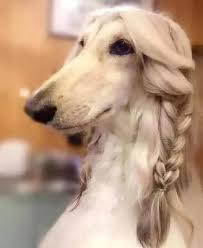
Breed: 222-n000013-Afghan_hound